Léo Lagrange

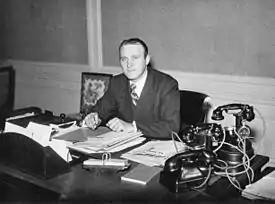
Lagrange as Under-Secretary of State for Youth and Leisure (1936)

Lagrange, who was opposed to professional sports and was against their development in France, had been: